Llucmajor (Barcelona Metro)

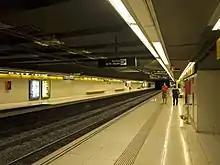
The platforms

Llucmajor is a Barcelona Metro station, on L4.